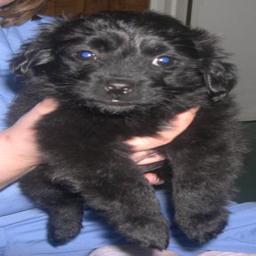
Animal: dogs